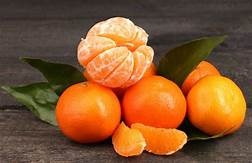
Label: mandarine